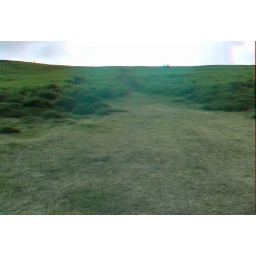
Horseshoe Pass in anaglyph 3D stereo red blue glasses to view